Battle of Wake Island

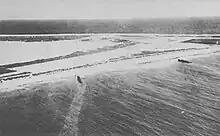
Japanese "Patrol Boat No.32" (left) and "Patrol Boat No.33"

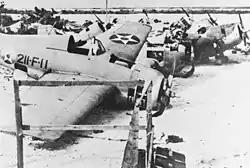
Wreckage of Wildcats including 211-F-11, flown by Captain Henry T. Elrod on December 11 in the attack that sank the .

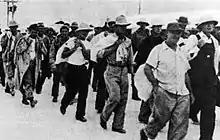
Wake POWs in 1941

The initial resistance offered by the garrison prompted the Japanese Navy to detach the Second Carrier Division ("Sōryū" and "Hiryū") along with its escorts 8th Cruiser Division ( and ), and the 17th Destroyer Division ( and ), all fresh from the assault on Pearl Harbor; as well as 6th Cruiser Division (and ), destroyer , seaplane tender , and transport/minelayer "Tenyo Maru" from the invasion of Guam; and 29th Destroyer Division ( and ) from the invasion of the Gilbert Islands, to support the assault. The second Japanese invasion force came on 23 December, composed mostly of the ships from the first attempt plus 1,500 Japanese marines. The landings began at 02:35; after a preliminary bombardment, the Japanese landed at different points on the atoll. They were immediately faced with resistance by a "3" inch gun manned by Lieutenant Robert Hanna. His gun destroyed the ex-destroyers "Patrol Boat No. 32" and "Patrol Boat No. 33". The Japanese marines bypassed the gun position and attacked the airfield. Meanwhile, a company of Japanese Special Naval Landing Forces Marines landed on Wake. They had advanced quite inland, until they were met with a strong US counterattack led by Captain Platt, which inflicted heavy casualties on the Japanese and forced them to retreat back to their landing area. After heavy fighting, the U.S. Marines guarding the airfield retreated to a final line northeast of the airfield. Unfortunately, Cunningham had received notification of the recall of an American relief expedition that had been dispatched by the Pacific Fleet. With communications disrupted by SNLF men cutting American field phone lines, Devereux assumed that most of his strongpoints on Wake’s south shore had been overrun. Cunningham reluctantly issued orders to surrender, and Devereux headed toward the sounds of the fighting to make sure they were obeyed.